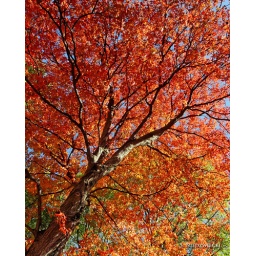
An explosion of fall colors against the bright blue autumn sky of the Leelanau Peninsula, Michigan. IMG_2150_DxO_8x10_FINAL